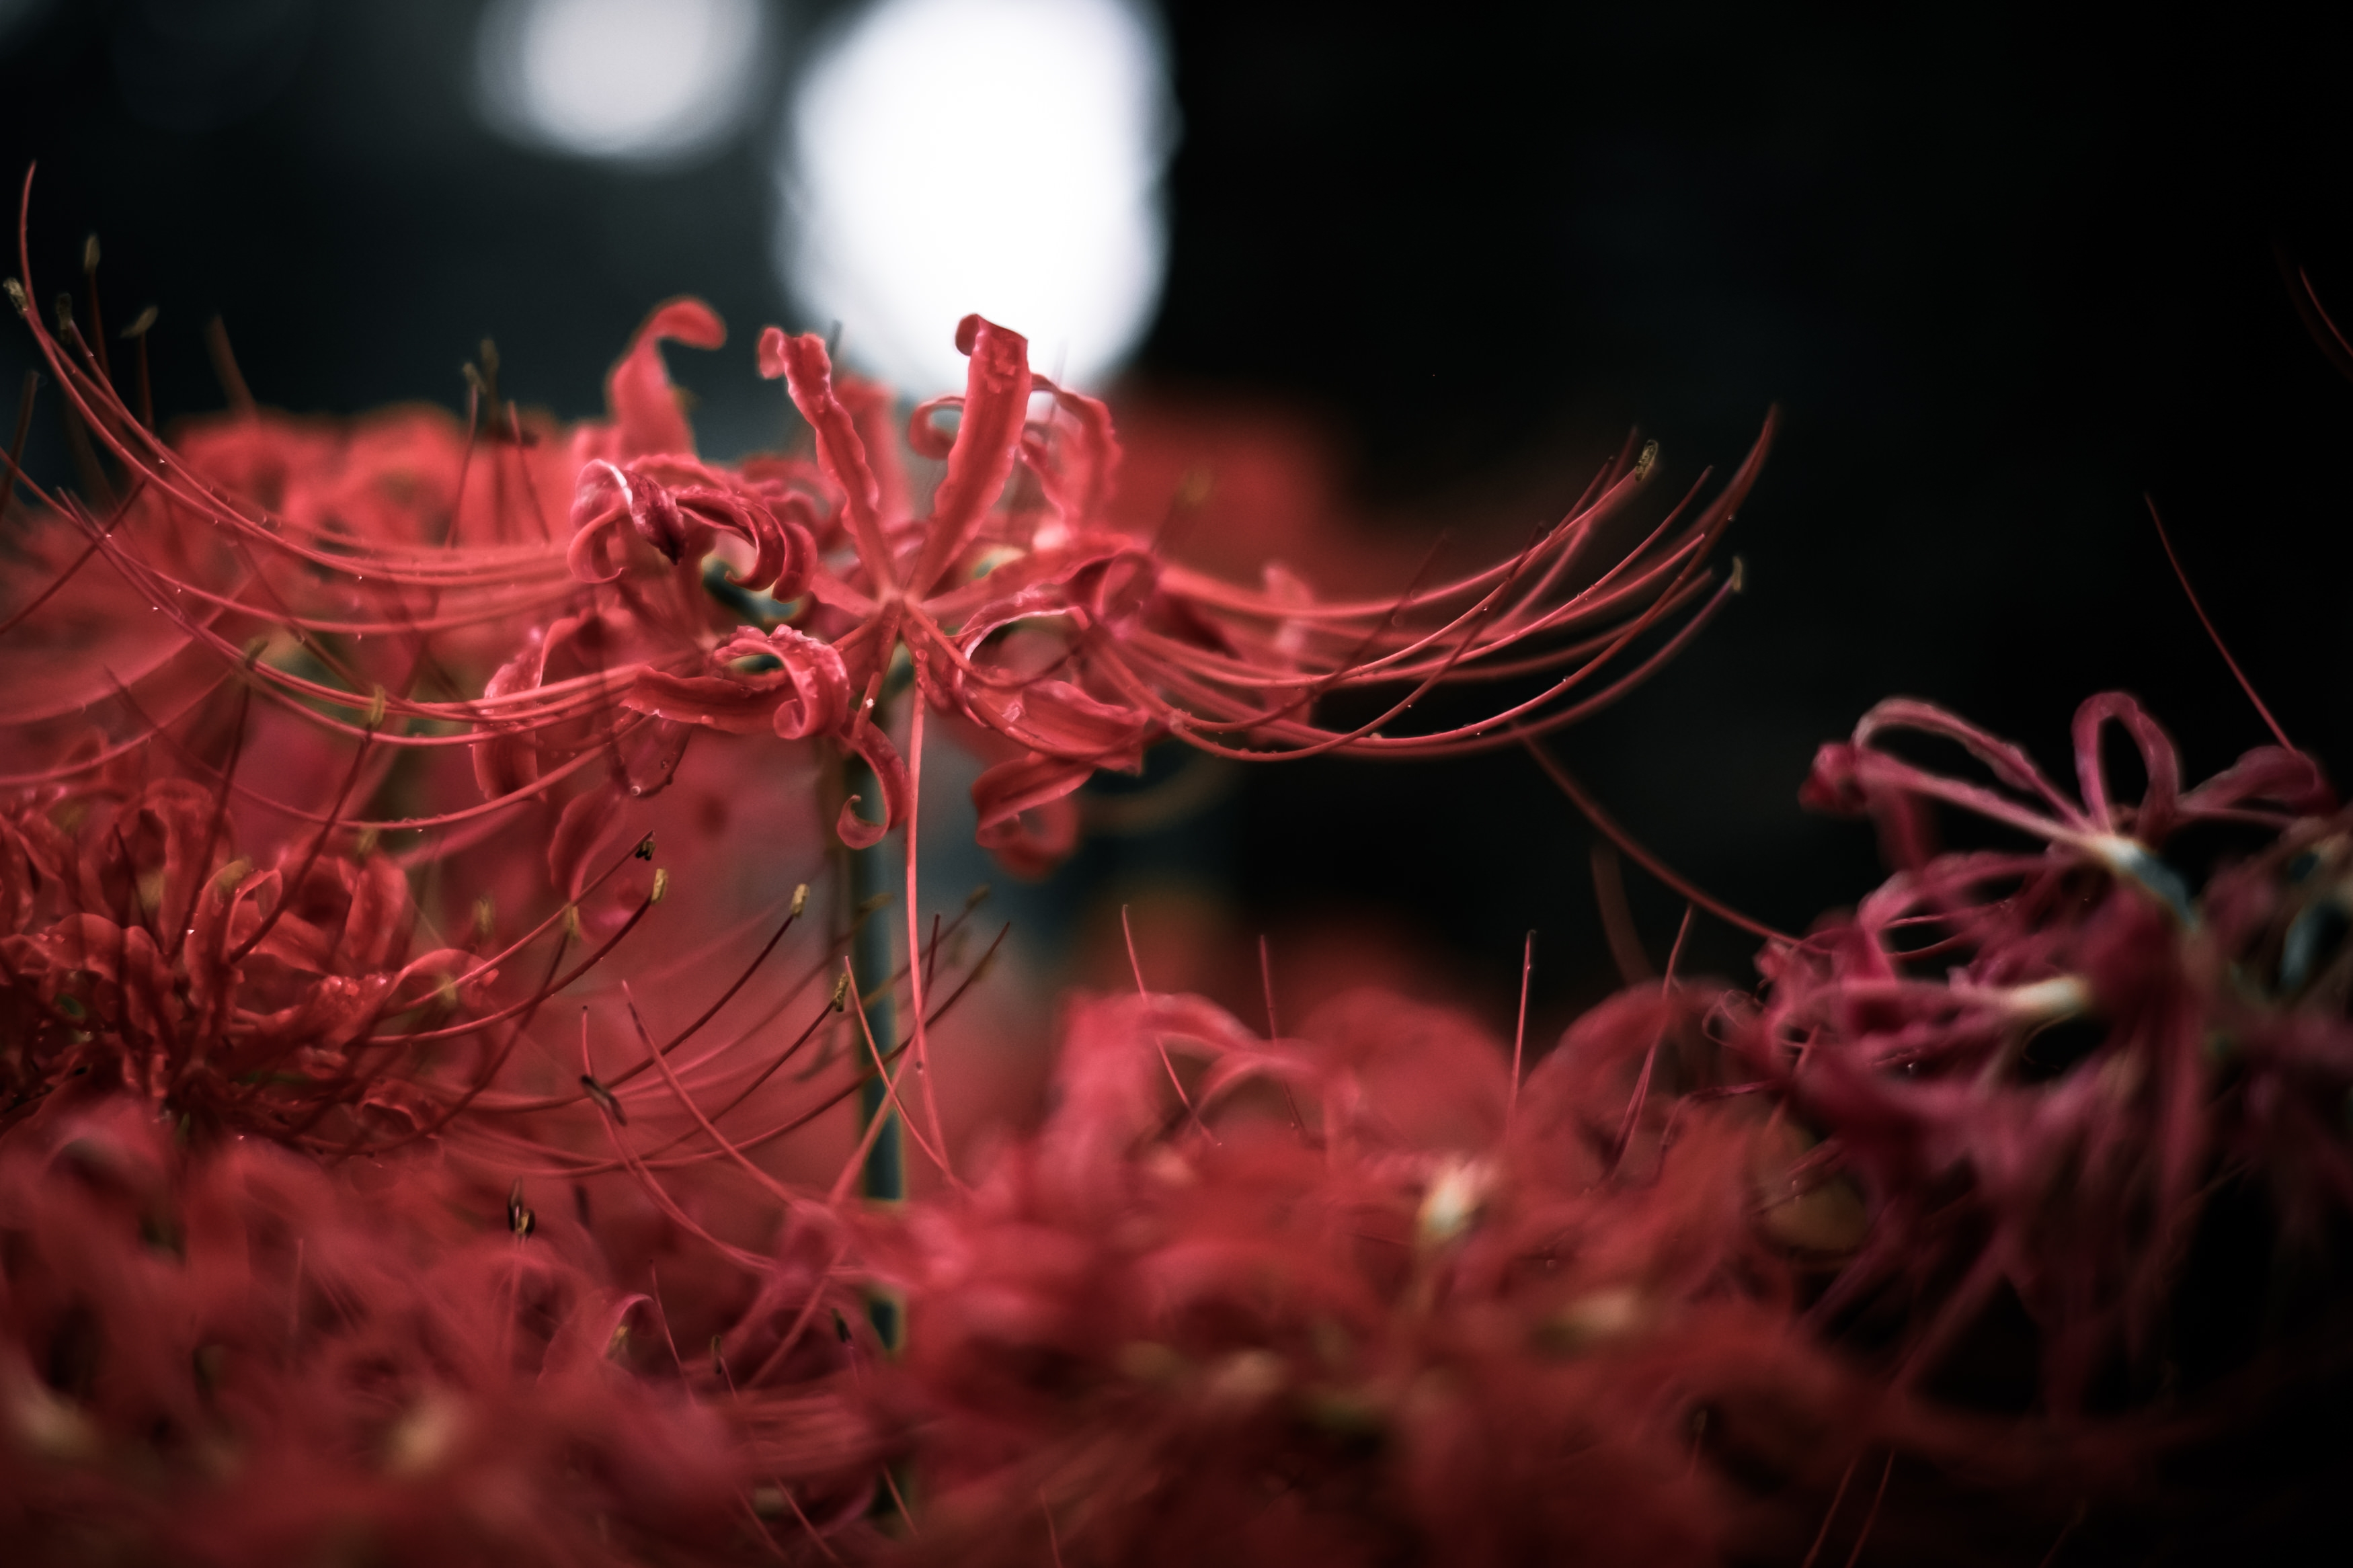
higanbana, red, pink, light, lighting, flower, night, organism, plant, macro photography, photography, darkness, still life photography